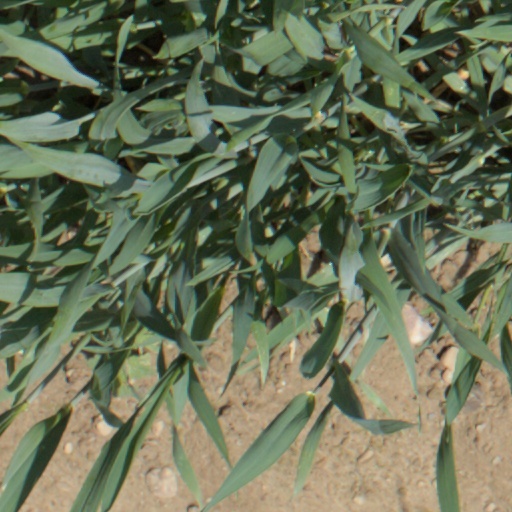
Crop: wheat